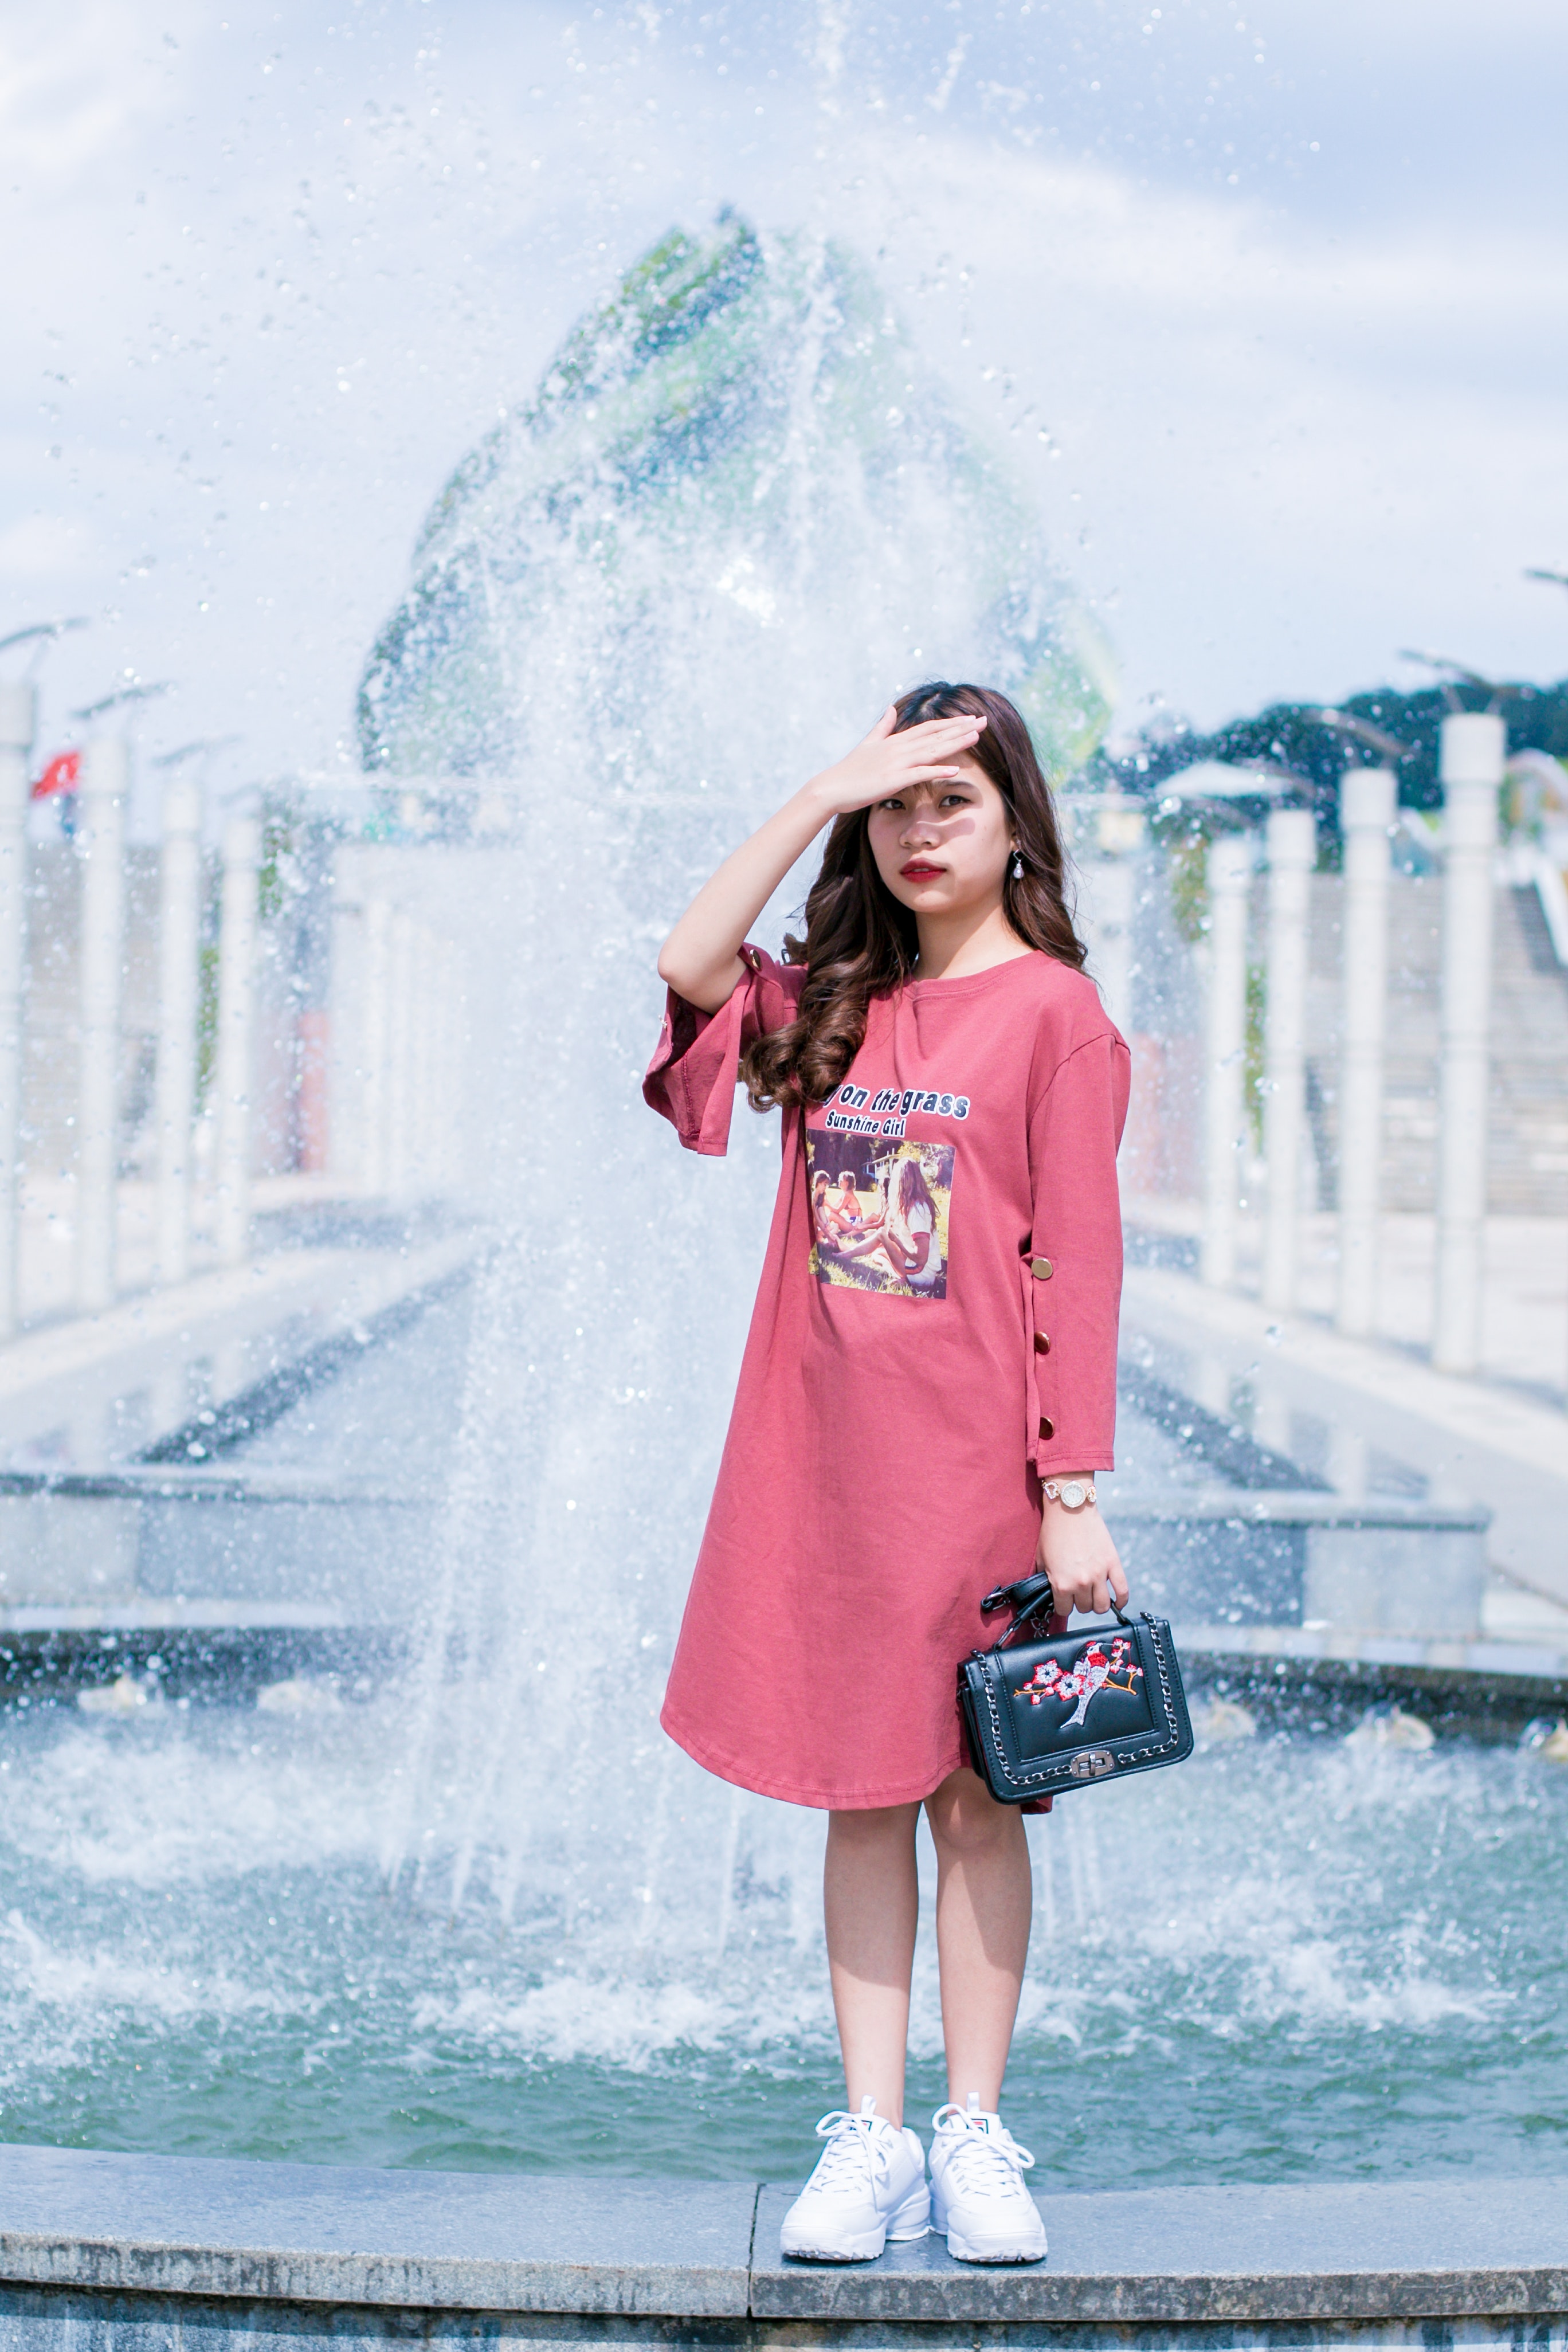
white, photograph, shoulder, pink, clothing, water, red, blue, street fashion, beauty, green, fashion, yellow, skin, snapshot, joint, waist, lip, footwear, cool, photography, magenta, dress, summer, t shirt, textile, neck, shoe, sleeve, shorts, model, happy, tourism, long hair, vacation, style, photo shoot